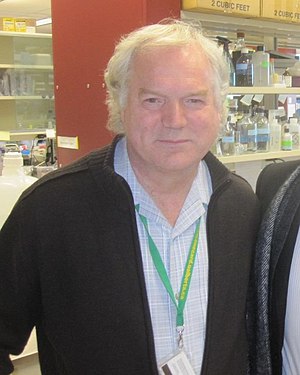
University of East Anglia / Bemærkelsesværdige alumni
University of East Anglia er et offentlig forskningsuniversitet i Norwich, England. Det blev etableret i 1963 på 130 hektar campus vest for byens centrum. Universitetet har fire fakulteter og 26 studieretninger. Den årlige indkomst for institutionen i 2016–17 var £273.7 million, hvoraf £35,6 millioner var fra forskningstilskud og -kontrakter, med en udgift på £262.6 mio.